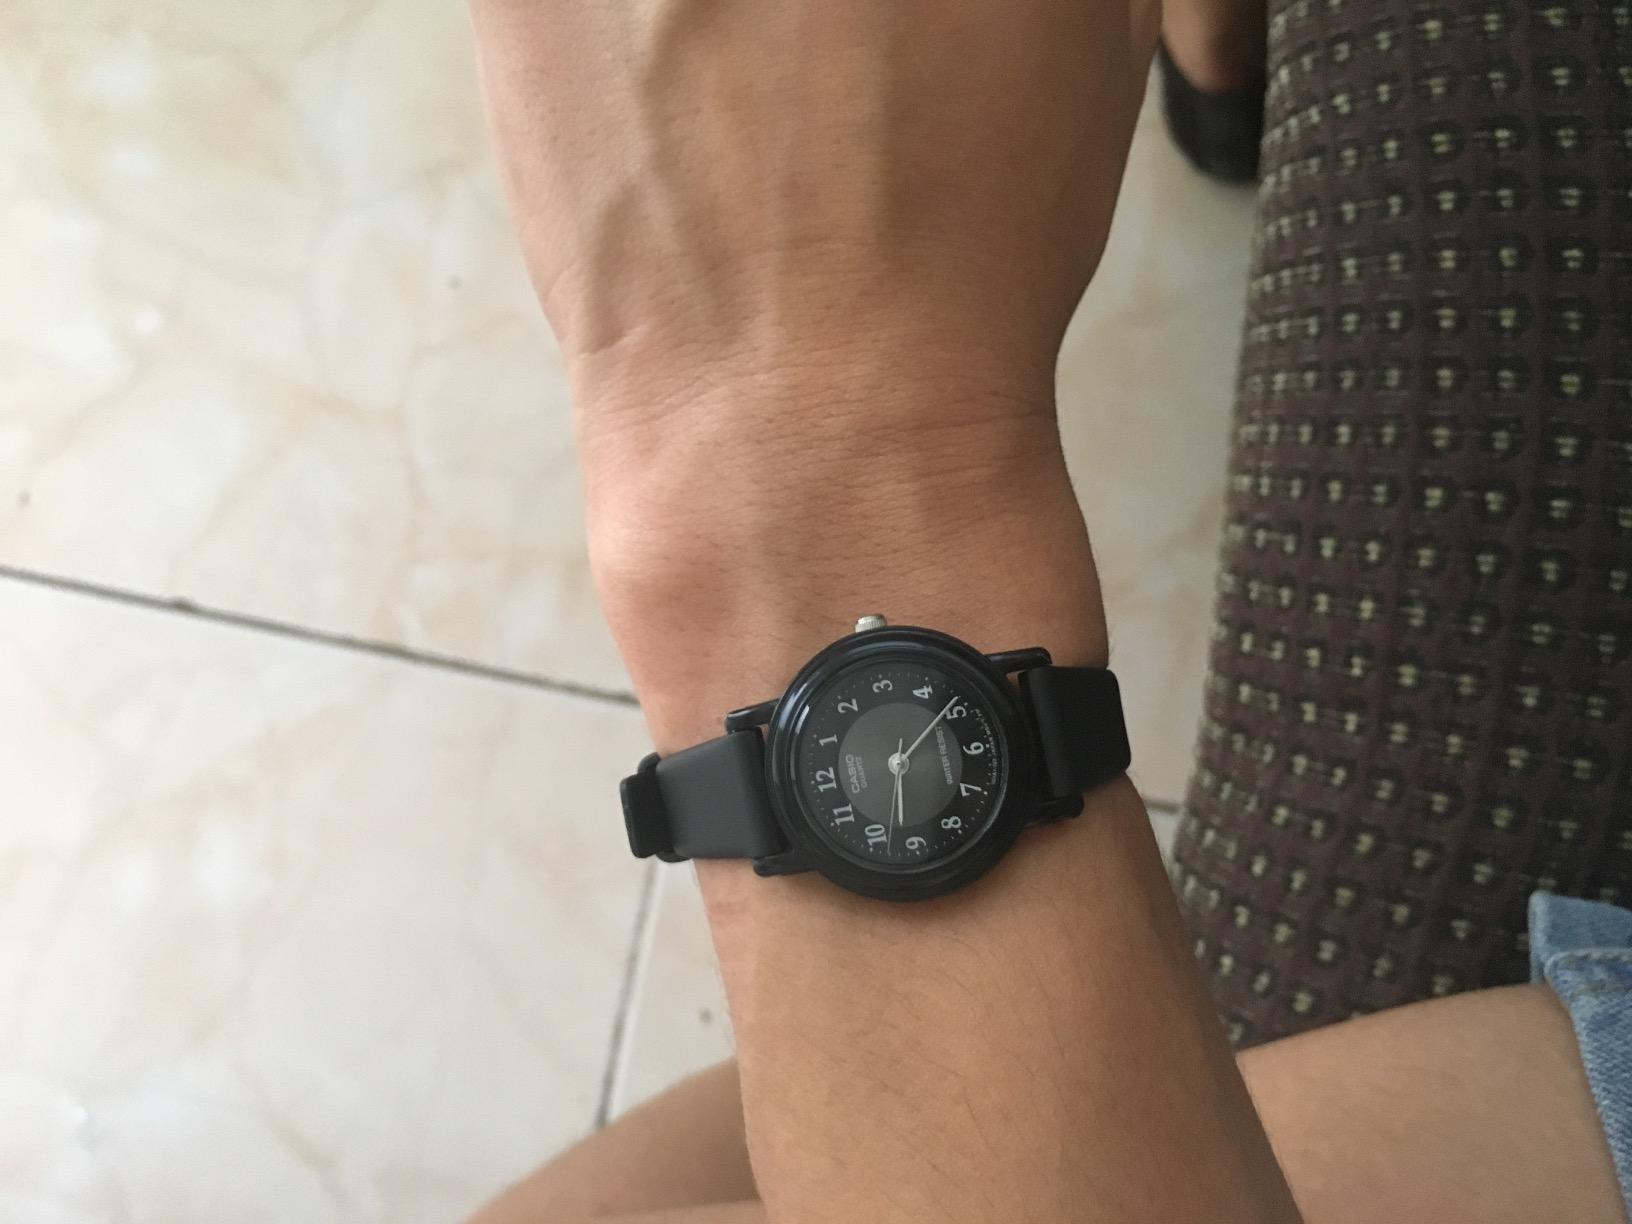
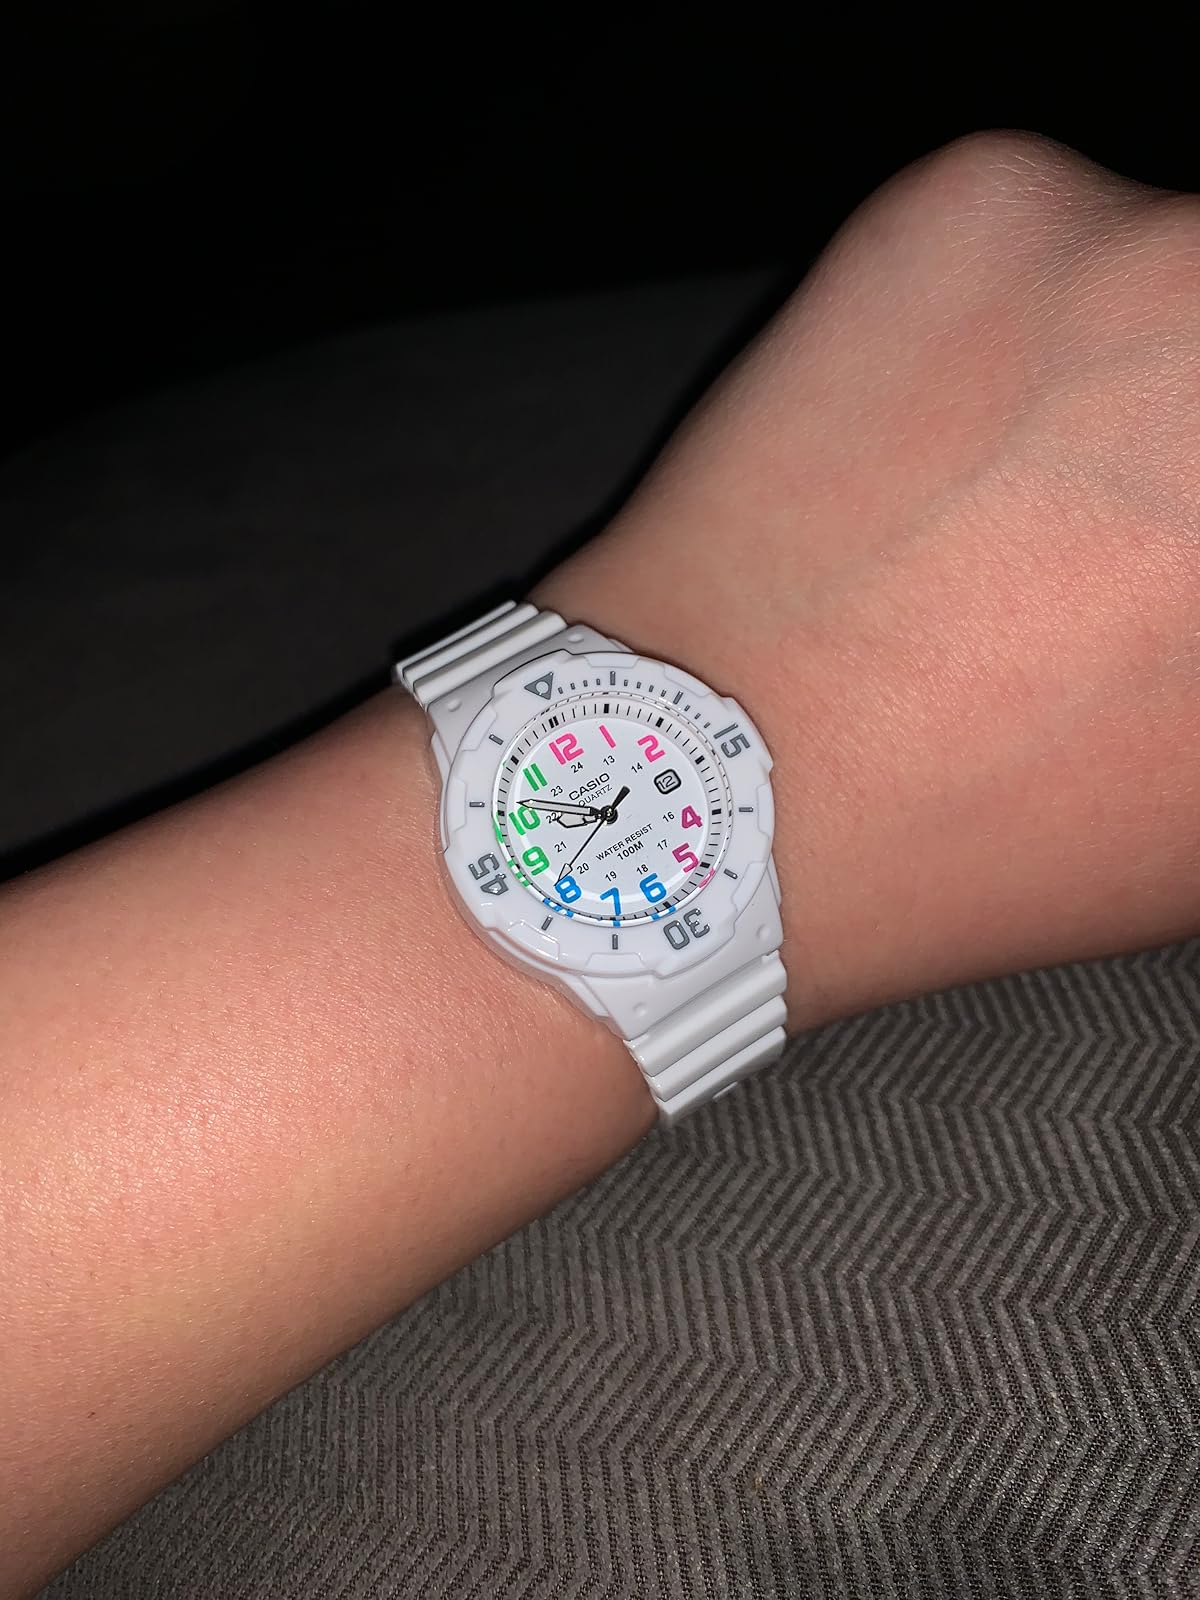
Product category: accessories_watch
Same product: no